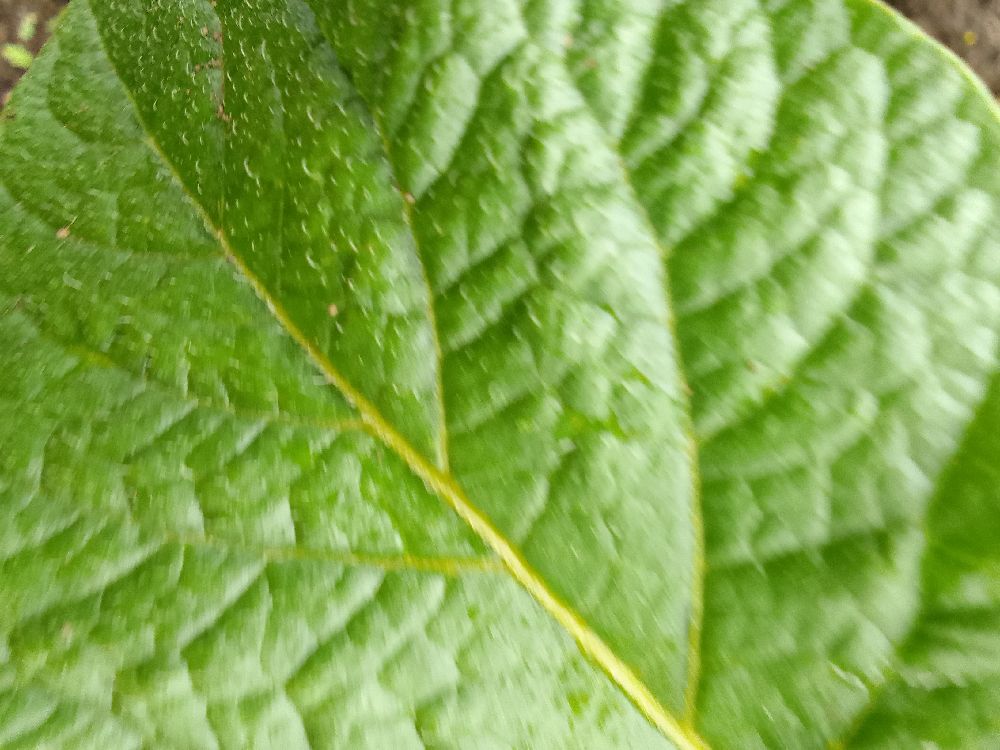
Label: Healthy